Port Authority of New York and New Jersey Police Department

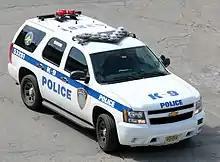
PAPD K-9 Chevrolet Tahoe

The Port Authority Police Department formed its first canine unit with three patrol dogs; Prince, Bear, and Rex, and three police officer handlers in September 1985. There were two assigned to PATH and one assigned to the Port Authority Bus Terminal. They were trained by the NYC Transit Police canine unit located in Brooklyn N.Y. They began patrol in December 1985.